Ancient Greek crafts

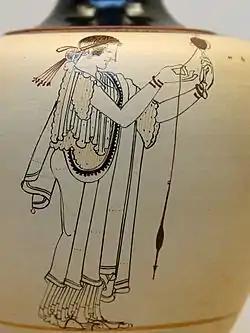
Woman spinning, enocoe by Brygos Painter, ca. 490 BC. British Museum.

Always from the perspective of the autarkic ideal that structures, if not the integrity of the economy of Greek cities, at least the representation that most Greeks made for themselves, craftsmanship—as illustrated by the mythical figure of Penelope weaving her veil while waiting for the return of Ulysses—had in principle an "originally" domestic sense. It aimed at transforming the agricultural raw materials produced in the family domain into useful or marketable objects. Strictly speaking, craftsmanship, as an activity of production of goods "intended for commercialization" does not include domestic craftsmanship except insofar as the latter aims at the sale of the manufactured products. It is, however, often difficult to distinguish what in this domain aims at self-consumption and the strict satisfaction of the internal needs of the oikos, from what is intended for commercialization on the local market. Very often, it seems that the objective was twofold.